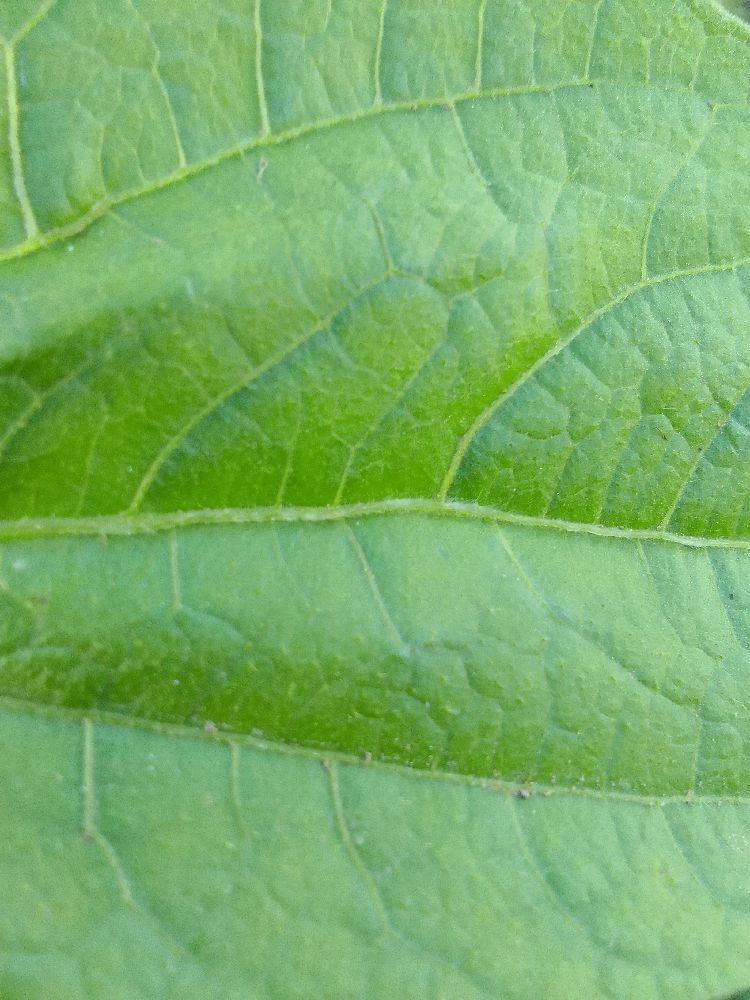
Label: healthy